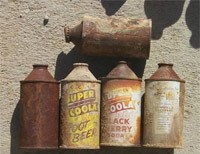
Label: metal